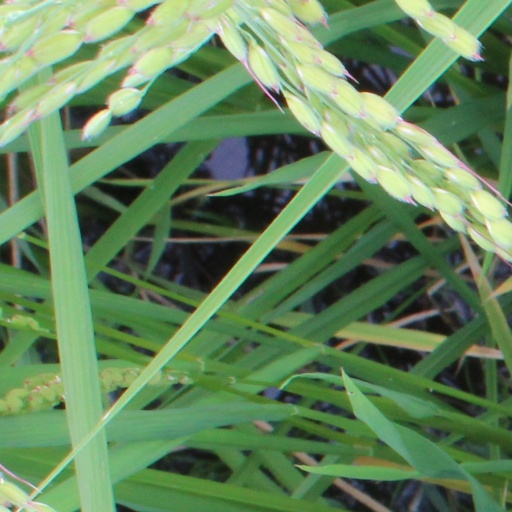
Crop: rice